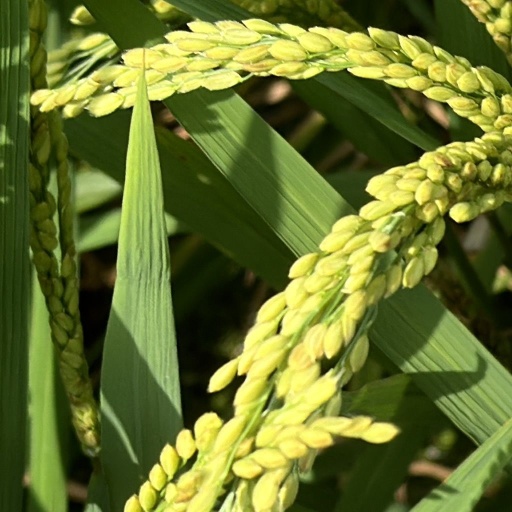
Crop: rice